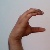
The image shows a hand gesture representing the letter 'C' in Indian Sign Language.